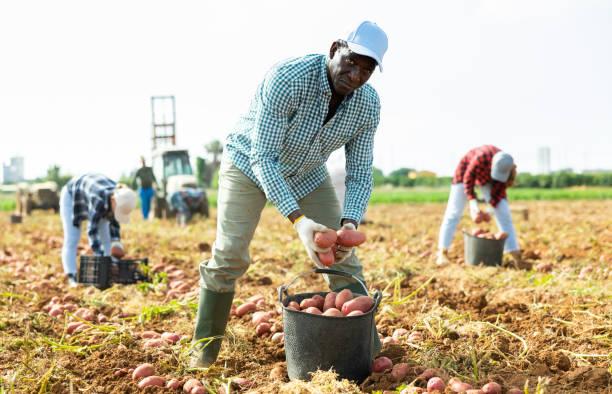
Wakulima wakiwa katika shamba kubwa ambalo limepandwa zao la viazi, wakiwa wanafanya shughuli ya kuvivuna kwa kuvichimbua chini na kuvipanga kwenye ndoo ili kupelekwa masokoni kwa ajili ya kuviuza.